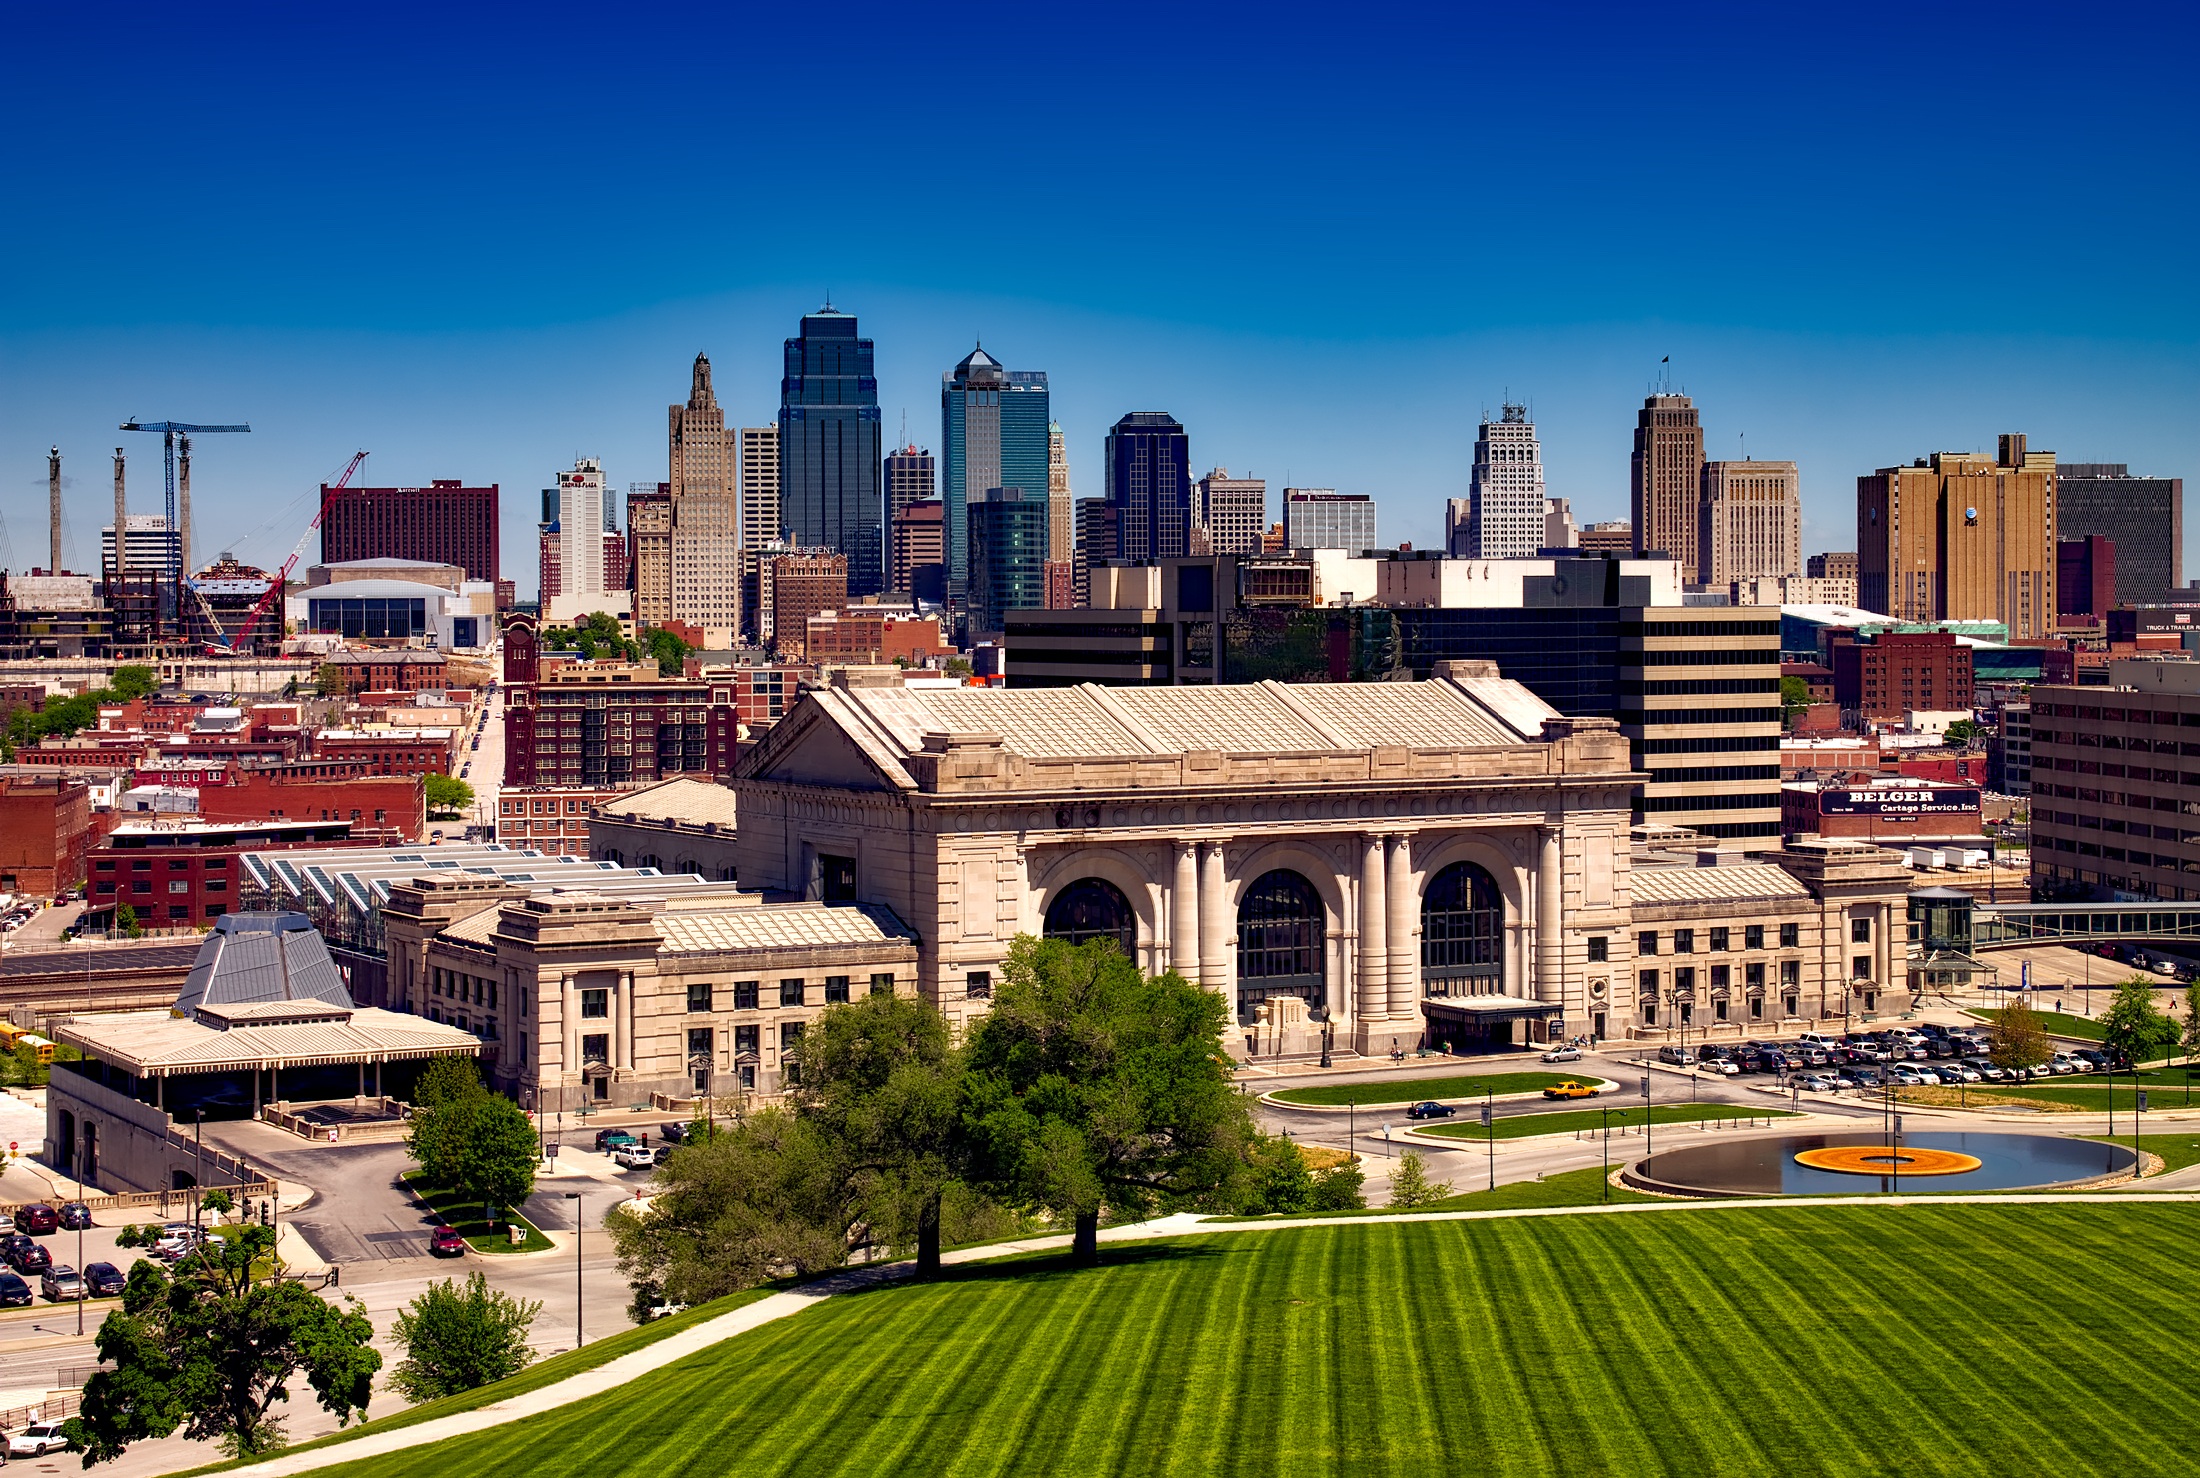
architecture, skyline, city, skyscraper, urban, cityscape, panorama, downtown, suburb, landmark, historic, tower block, hdr, skyscrapers, buildings, estate, metropolis, cities, missouri, neighbourhood, aerial photography, kansas city, union station, urban area, residential area, geographical feature, human settlement, metropolitan area